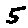
Label: 5